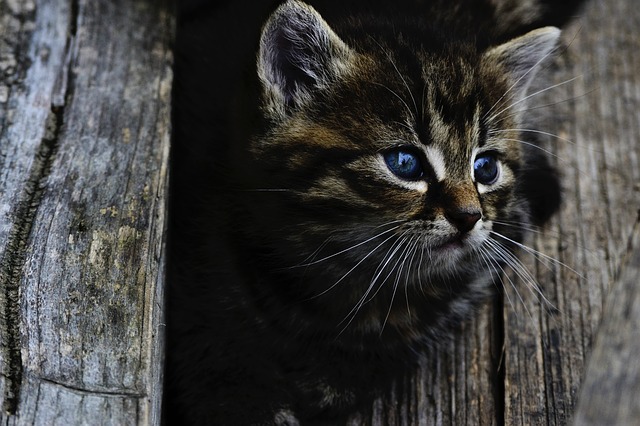
Label: cat